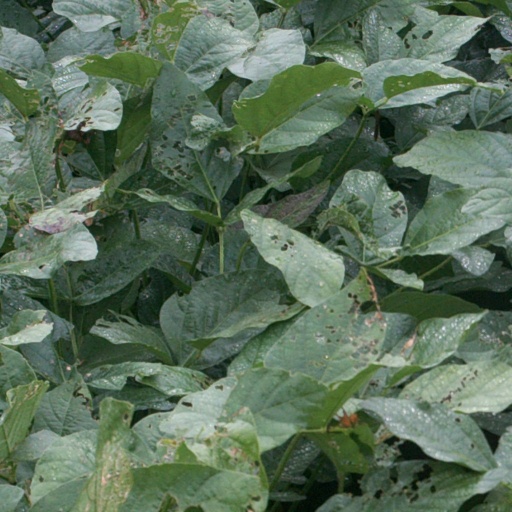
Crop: soybean